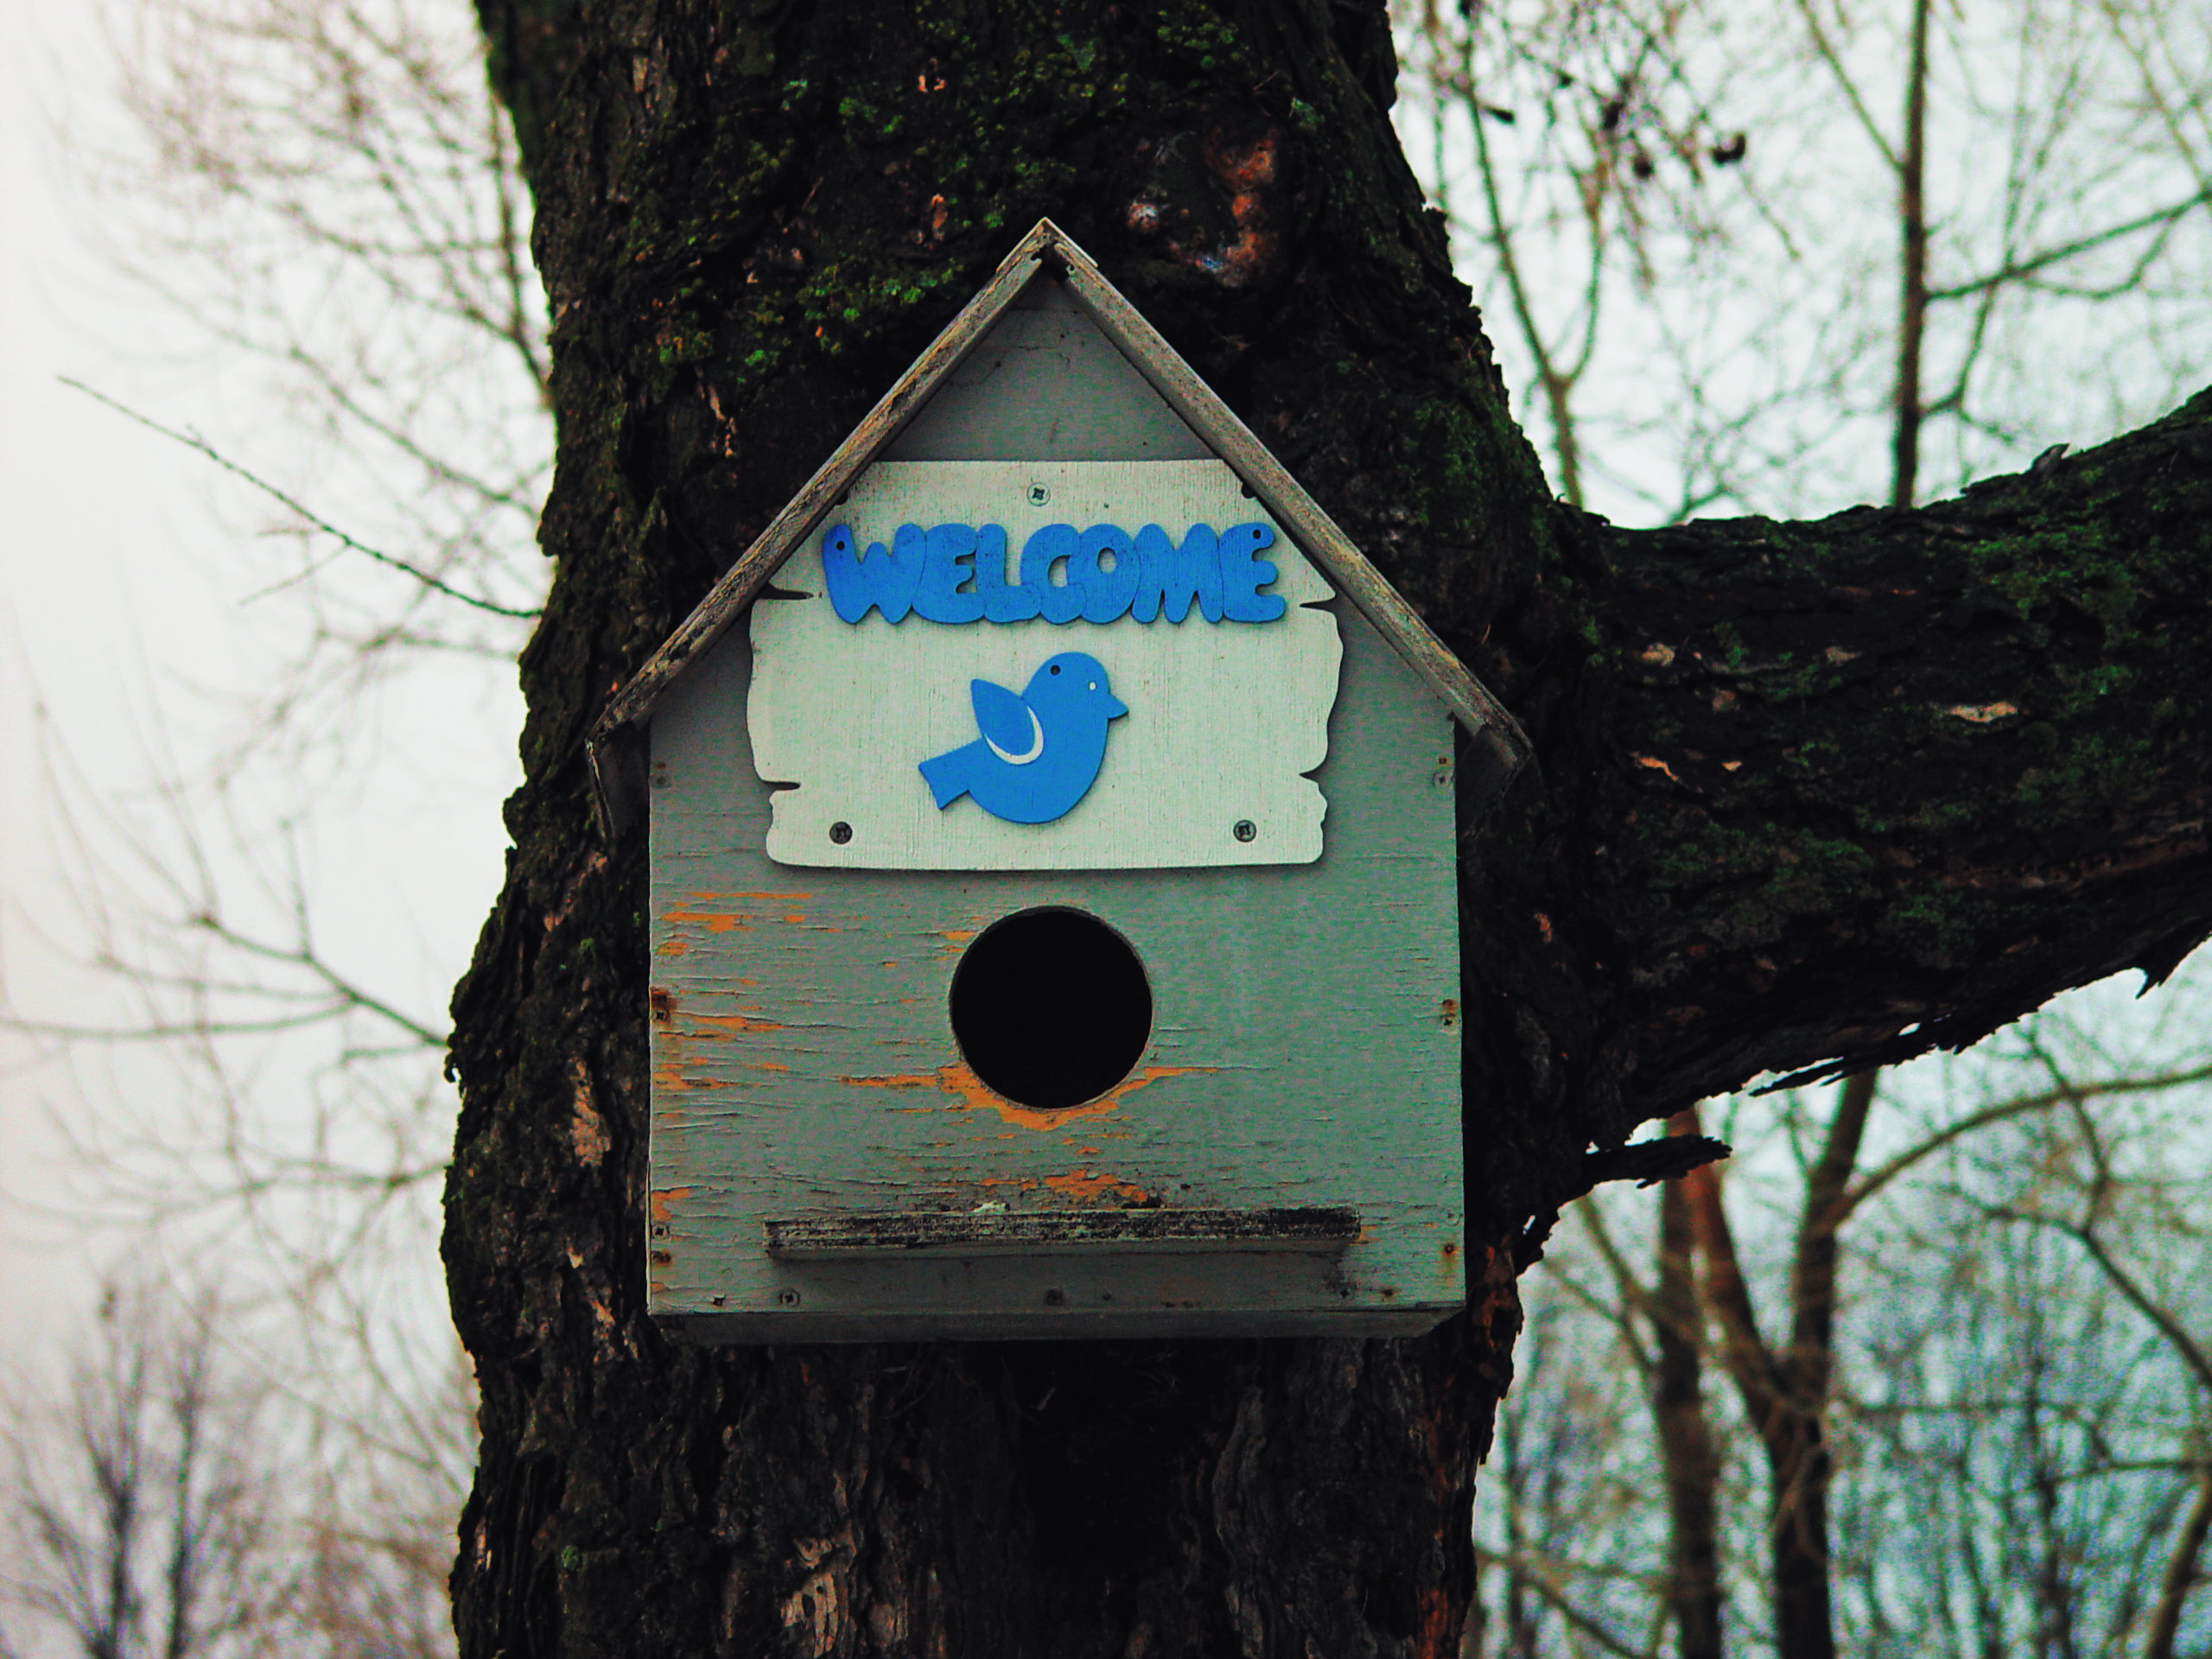
image, branch, wood, birdhouse, twig, trunk, Pet supply, signage, sign